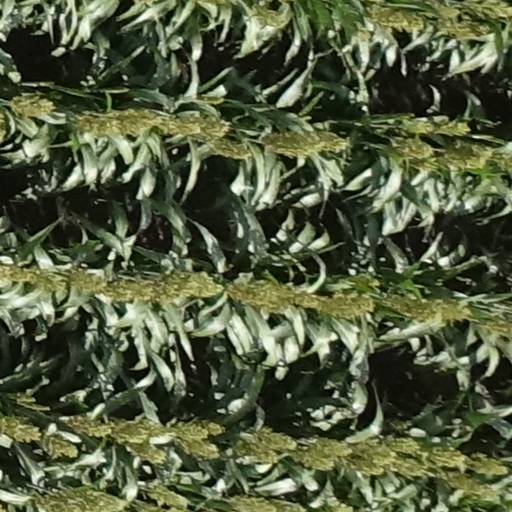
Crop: sorghum